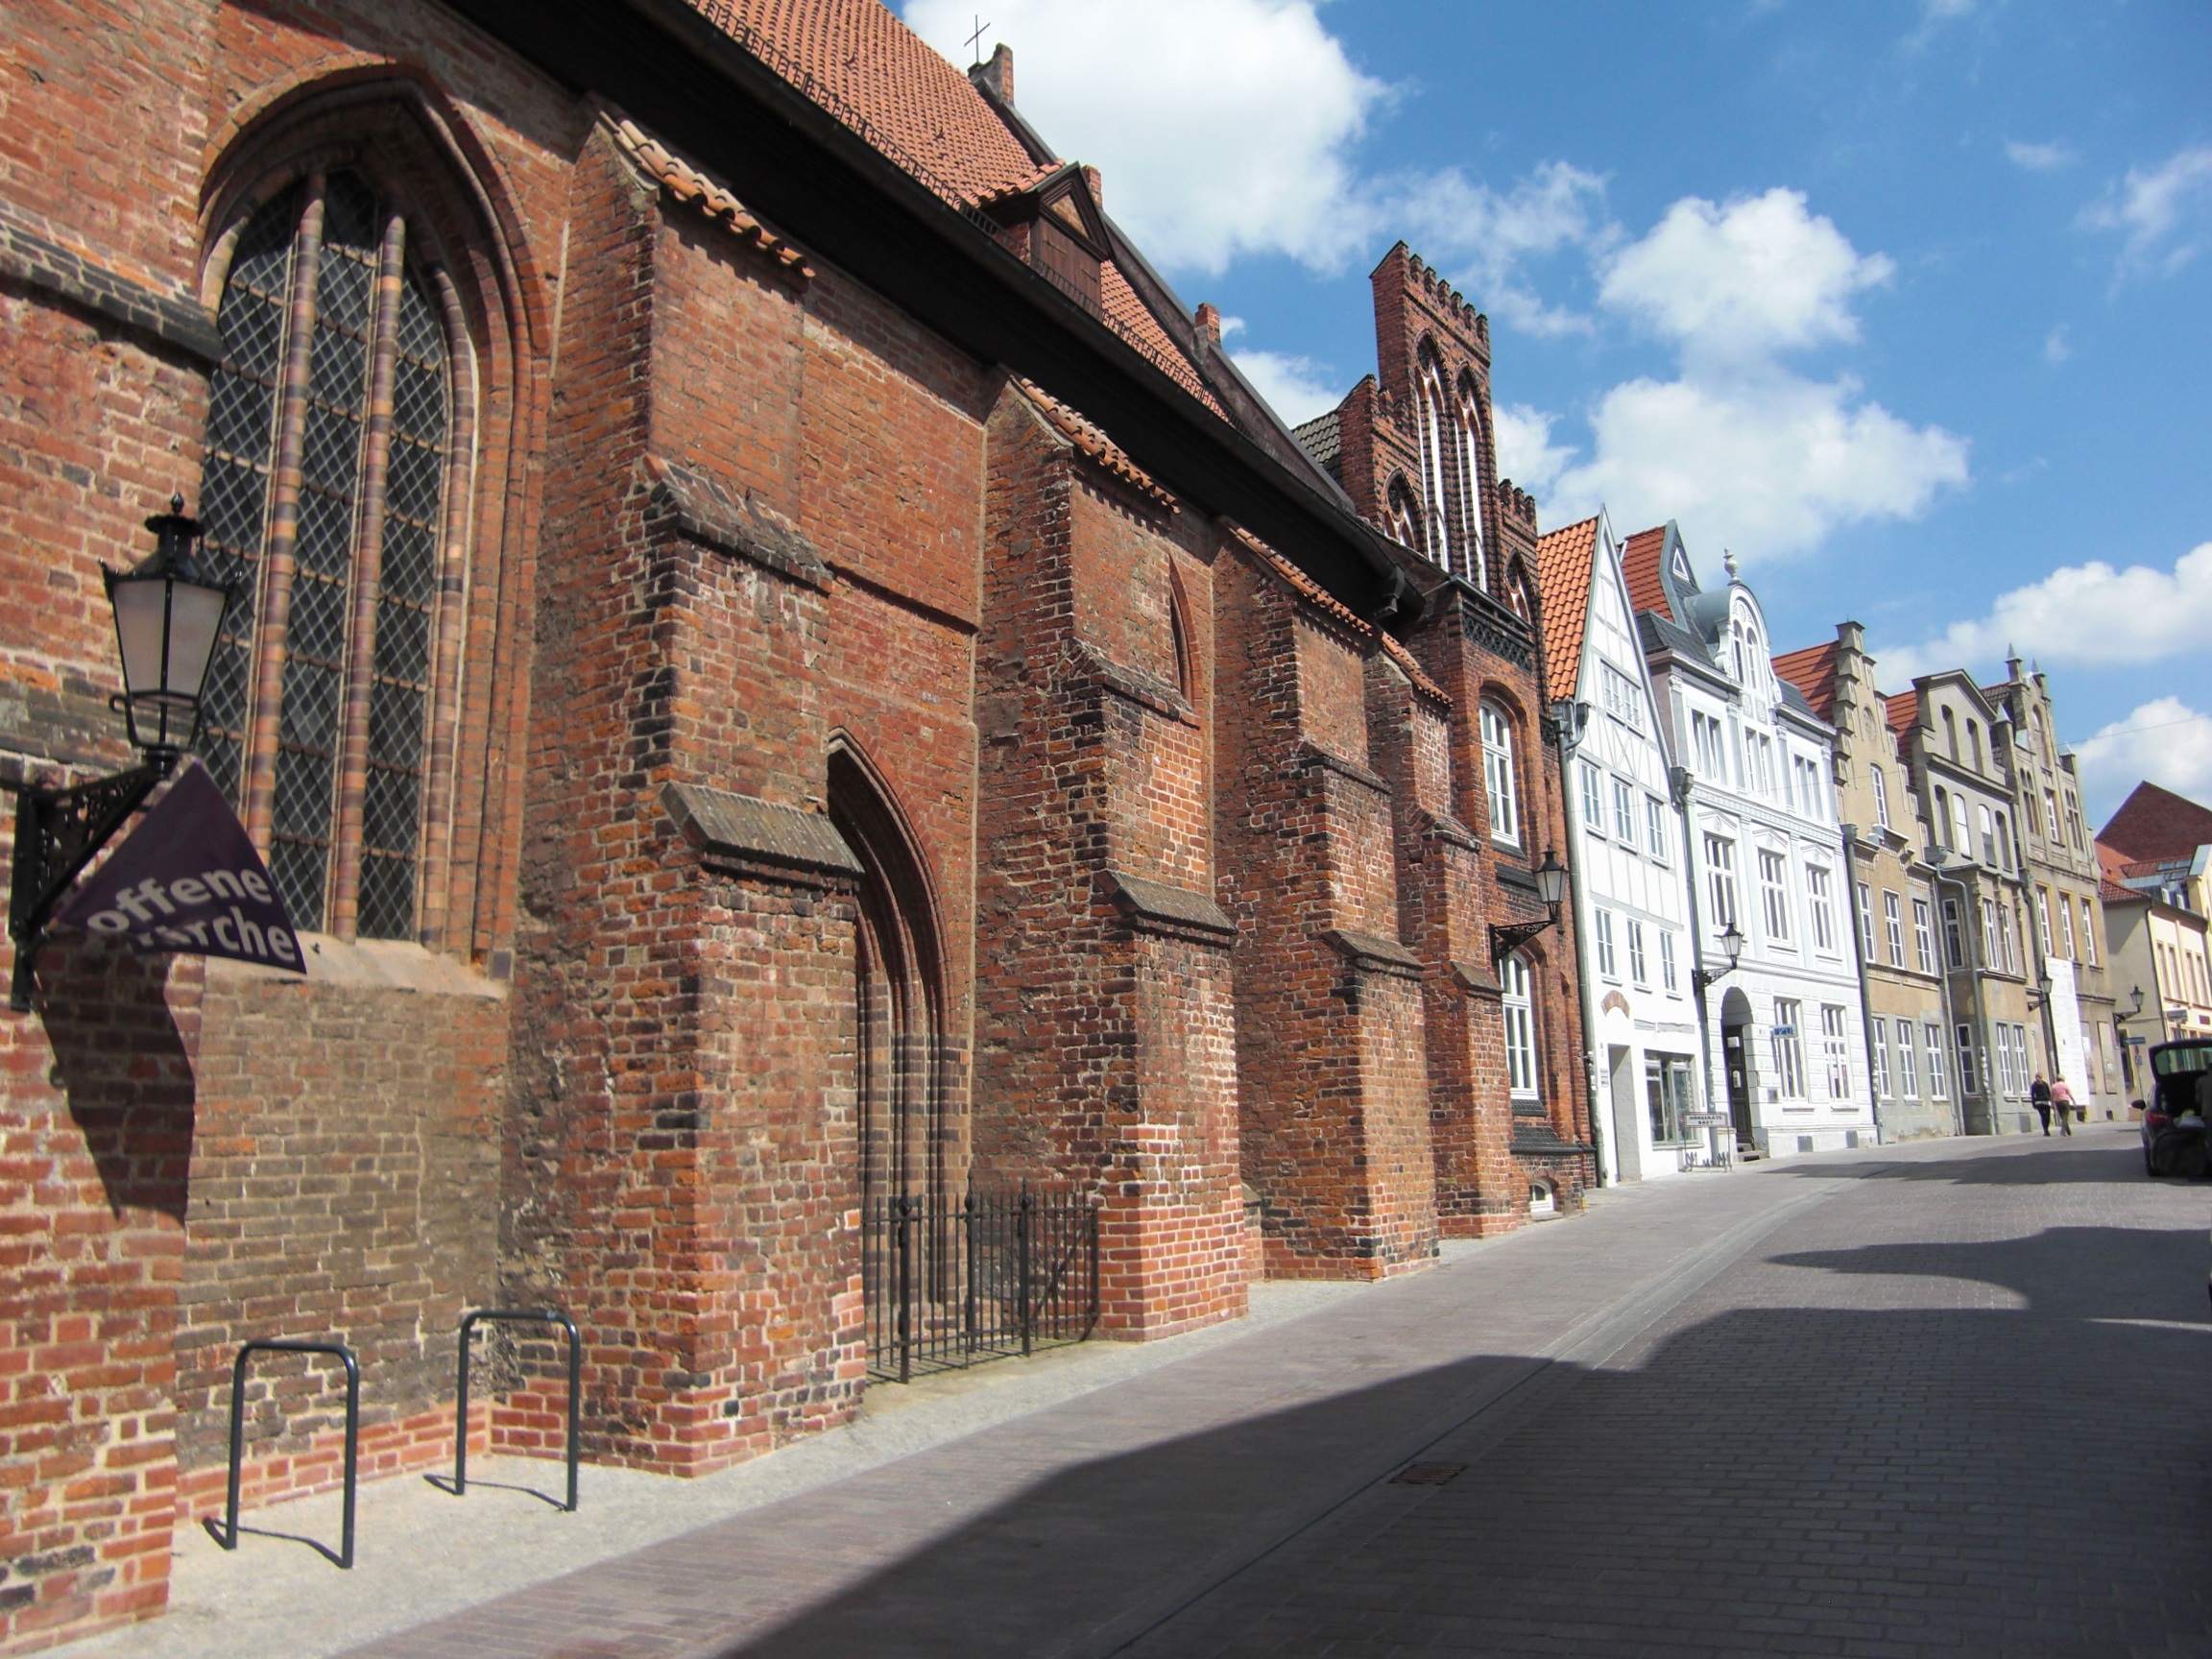
architecture, road, street, town, building, alley, city, wall, downtown, facade, church, brick, old town, infrastructure, neighbourhood, baltic sea, hanseatic city, hanseatic league, wismar, urban area, ancient history, human settlement, holy spirit church